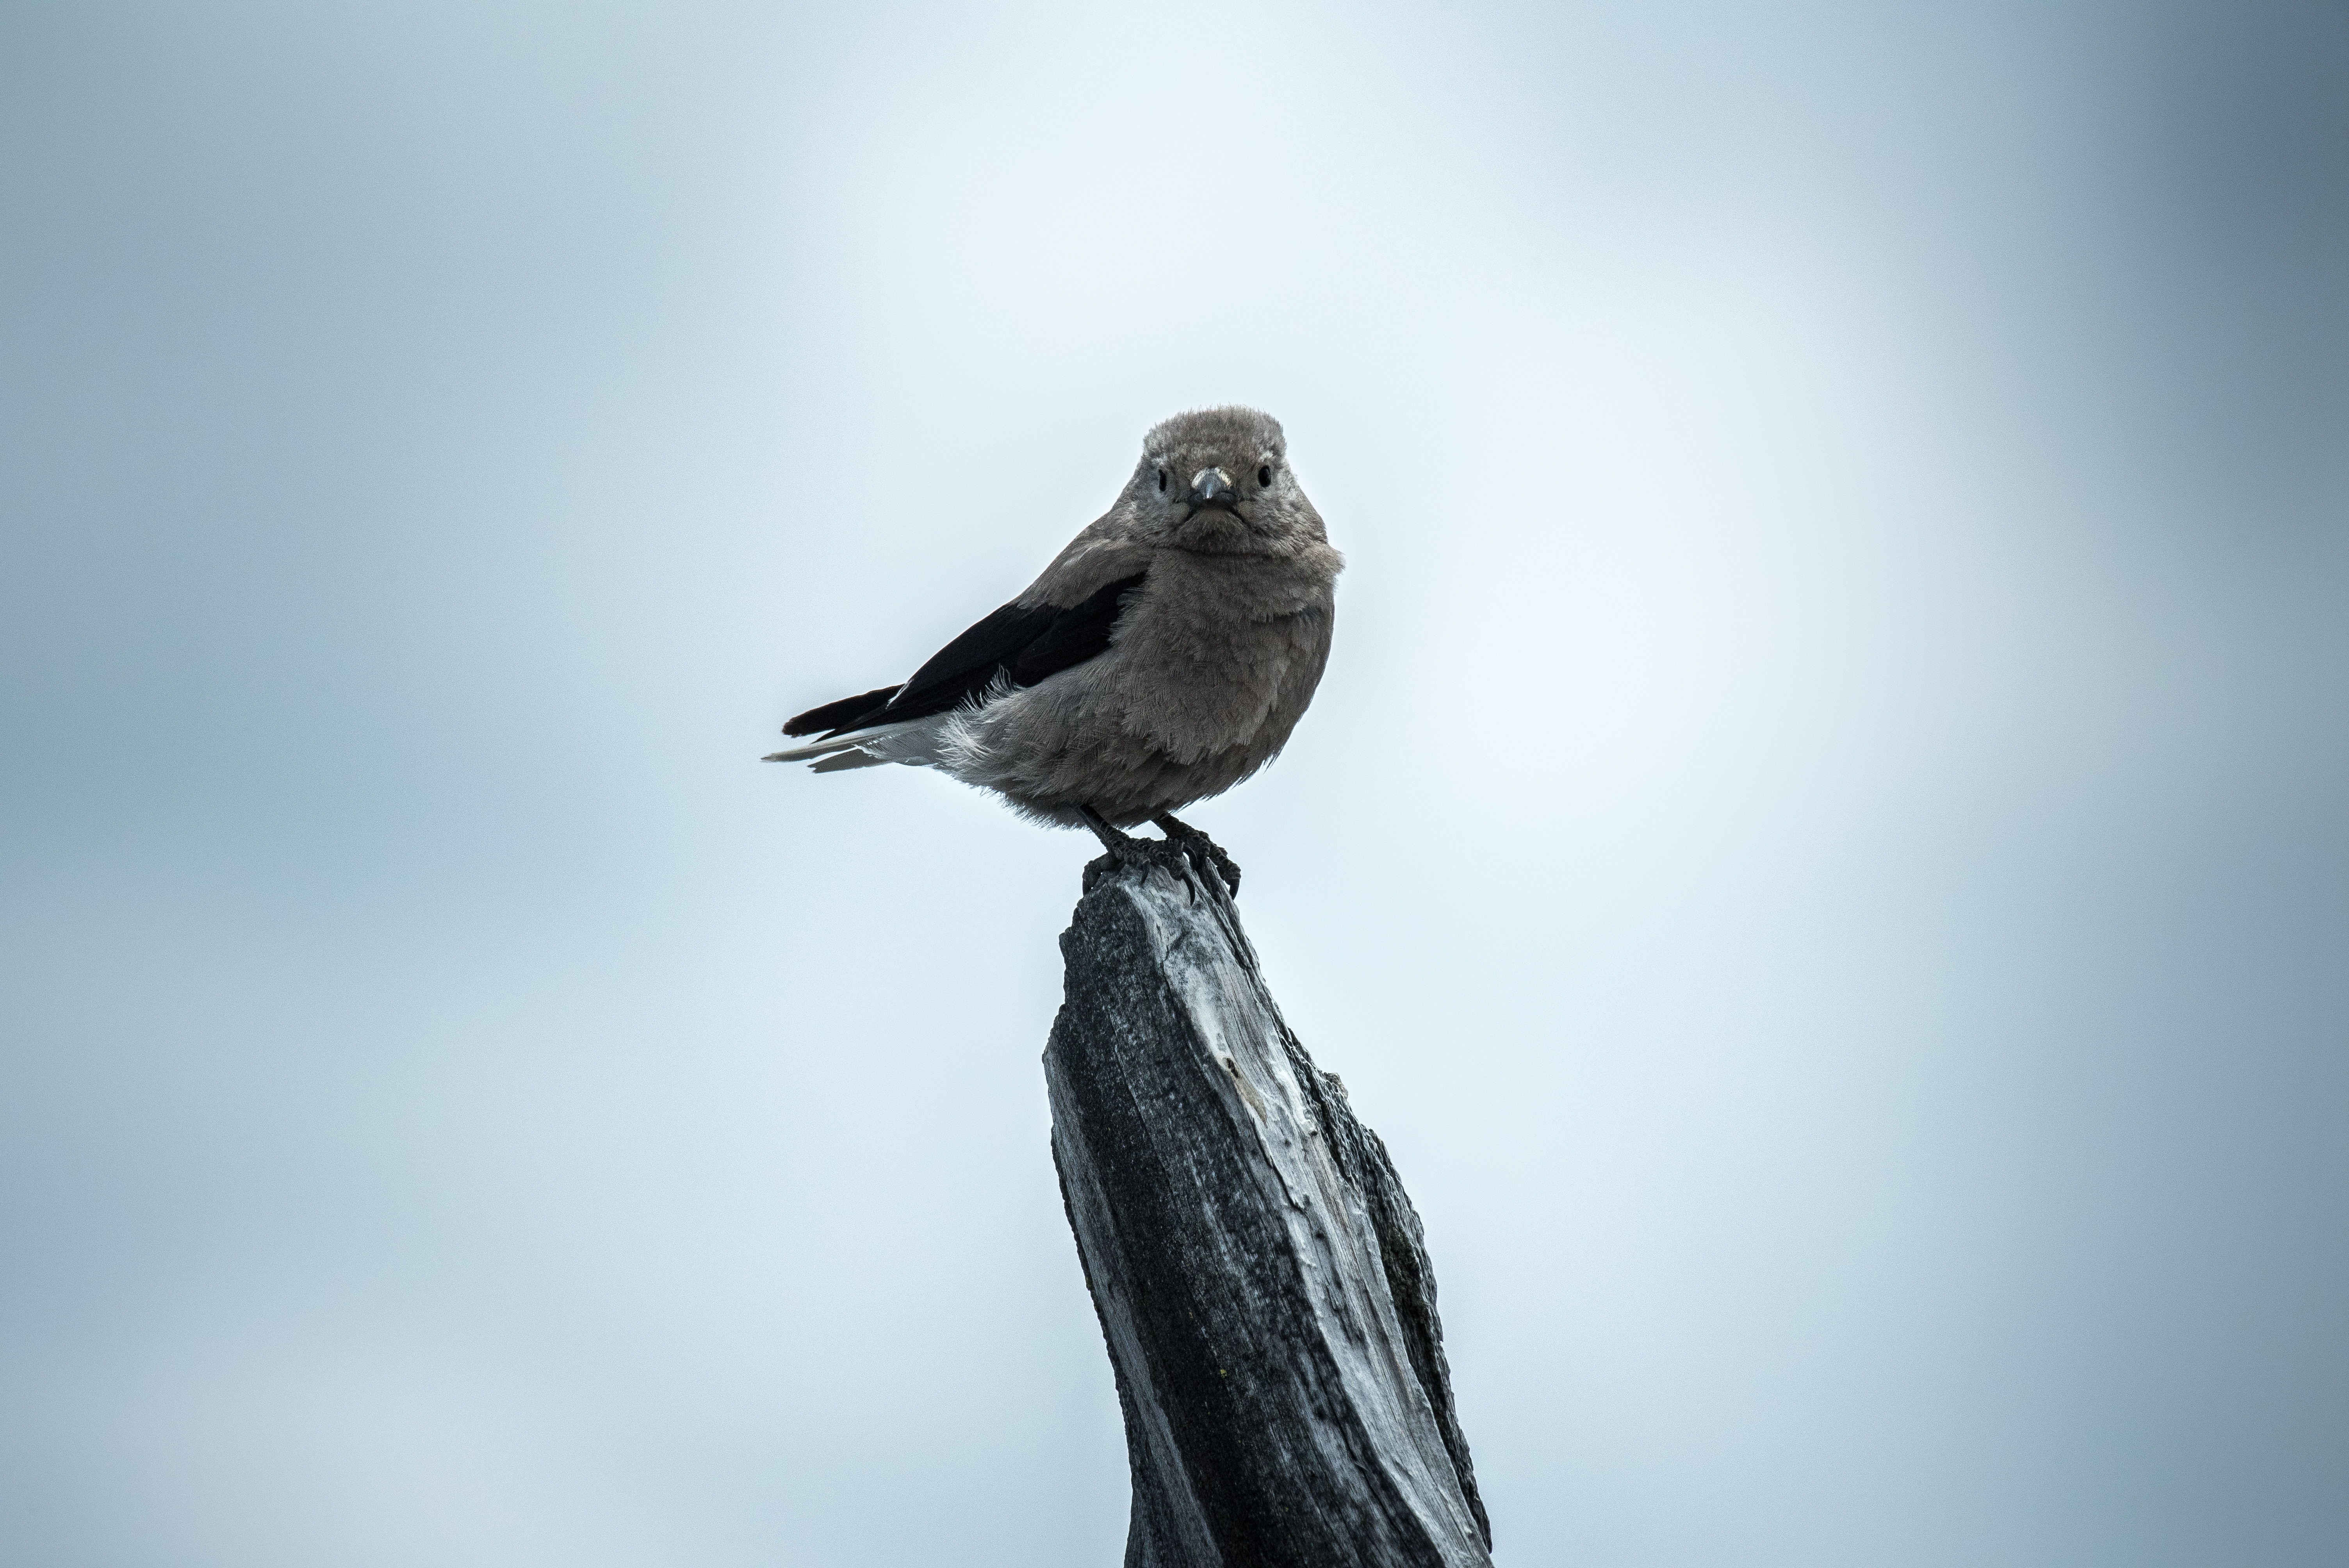
branch, bird, wing, animal, cute, wildlife, beak, blue, avian, fauna, plumage, close up, vertebrate, perched, perching bird